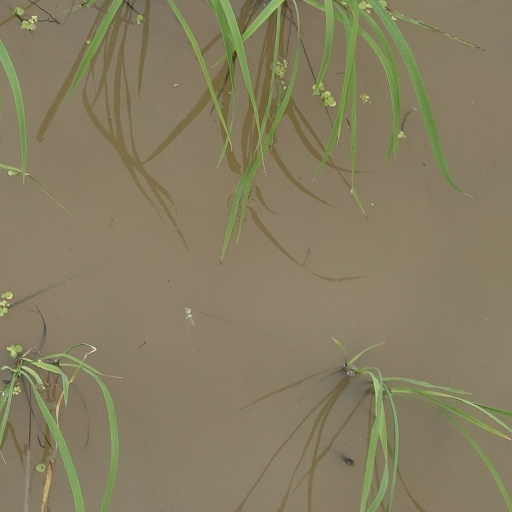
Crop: rice